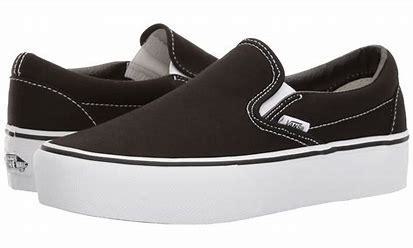
Brand: Vans
Model: Slip On